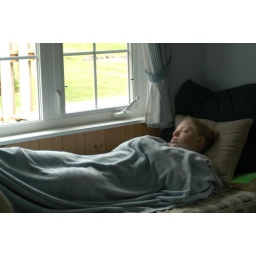
Bailey sleeping in Window seat after reading a book and playing on the beach